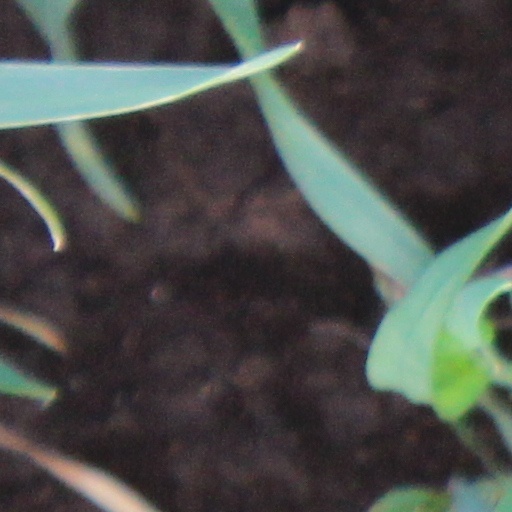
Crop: wheat